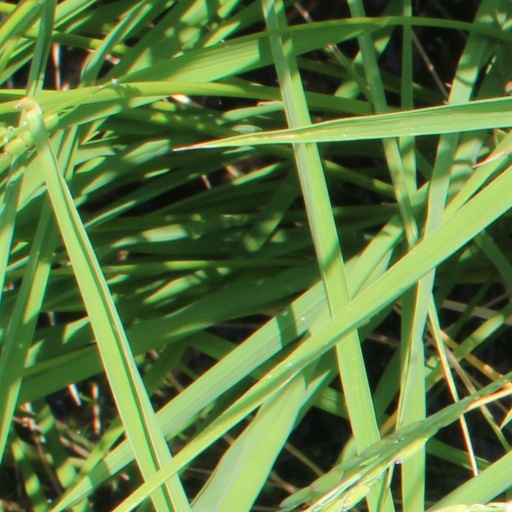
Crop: rice